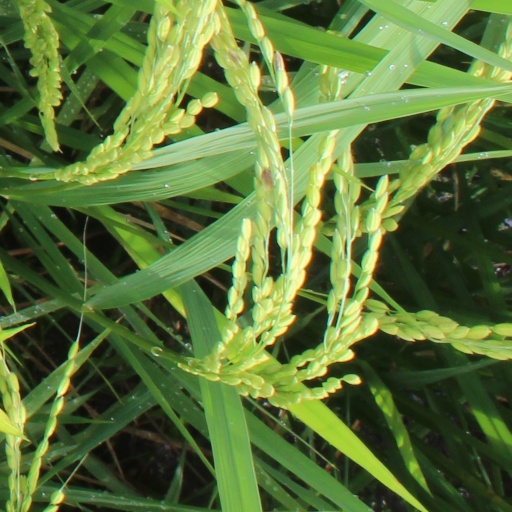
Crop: rice